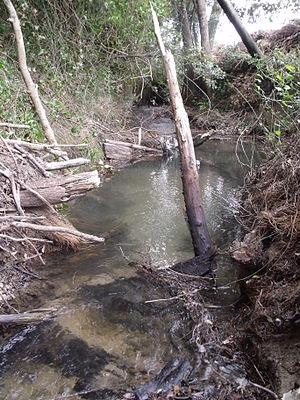
Gaudre d'Aureille. Photographie prise sur la commune de Mouriès (Bouches-du-Rhône).
Le gaudre d'Aureille est une rivière française, affluent de l'étang de Berre, qui coule dans le département des Bouches-du-Rhône et la région Provence-Alpes-Côte d'Azur.
Un gaudre désigne un cours d'eau souvent à sec en été et à faible débit le reste de l'année.